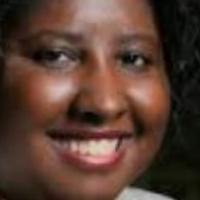
Age group: age 21-30